Curcuma

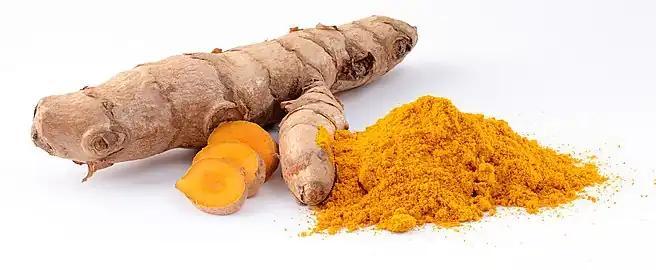
Curcuma rhizome, sections and powder

Curcuma is a perennial, herbaceous plant that can reach a height of 1 meter. It emits numerous, edible rhizomes whose interiors are yellow or orange. These rhizomes are reduced to a powder, which is the spice called curcuma. Its lanceolate leaves are oblong or elliptical and are of a uniform green, and about 50cm long and 7 to 25 cm wide.